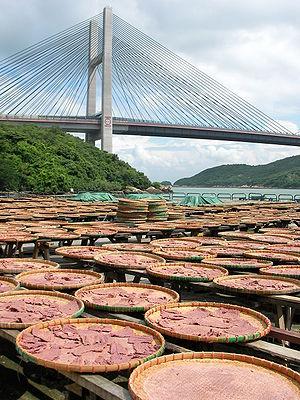
La pâte de crevettes est un ingrédient courant des cuisines d'Asie du Sud-Est et du sud de la Chine. Elle est connue sous le nom de terasi en indonésien ; ngapi en birman ; kapi en thaï, khmer et lao ; belacan en malais ; mắm ruốc, mắm tép et mắm tôm en vietnamien ; bagoong alamang en filipino ; haam ha/ha jeung en cantonais et hom ha/hae ko en minnan.